Vern Huffman

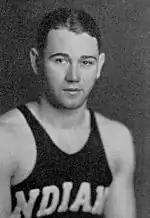
Huffman in his Indiana basketball uniform, circa 1936

Richard Vernon Huffman (December 18, 1914 – March 18, 1995) was an American football and basketball player. He was born in Mooreland, Indiana and was raised in and around New Castle, Indiana.